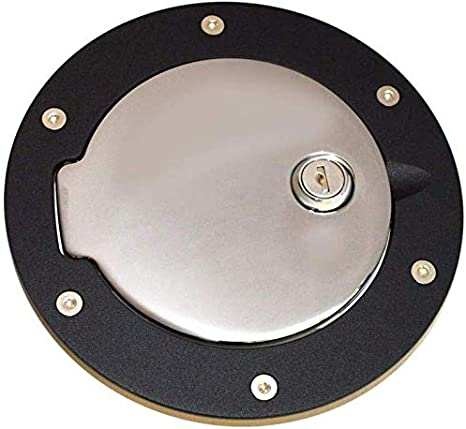
All Sales 6152K GAS DOOR 15-20 F150  ***CLEARANCE ITEM NON RETURNABLE***
AMI BLACK RACE STYLE FUEL DOOR ; 15-20 F150
Brand: All Sales
Category: Vehicles & Parts > Vehicle Parts & Accessories > Motor Vehicle Parts > Motor Vehicle Frame & Body Parts > Fuel Doors